Glossop North End A.F.C.

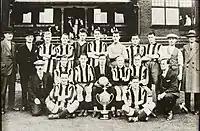
Glossop team of 1927-28

Glossop subsequently joined the Lancashire Combination (in which their reserve team had played prior to the war) for a single season, 1919–20, in which they finished thirteenth of the eighteen teams competing. Northern Nomads ground-shared with Glossop for several years during this time.